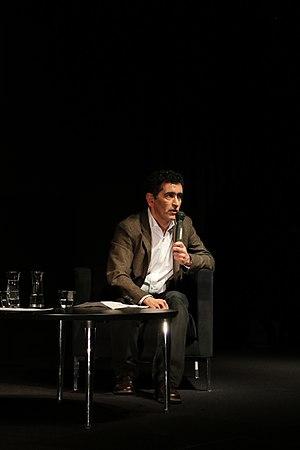
Juan Antonio Mayorga Ruano, né le 6 avril 1965 à Madrid, est un dramaturge espagnol. Il est traduit en de nombreuses langues et joué dans de nombreux pays.